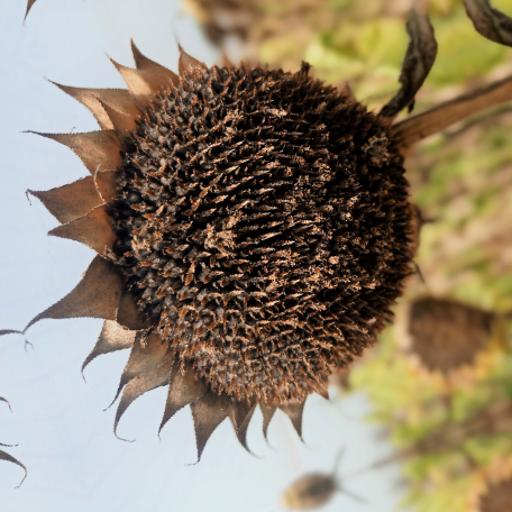
Label: Gray_mold